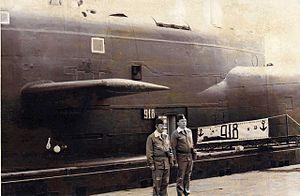
Le K-223 puis K-223 Podolsk est un sous-marin nucléaire lanceur d'engins du projet 667BDR « Kalmar » en service dans la Marine soviétique puis dans la Marine russe. Il est actuellement affecté à la 25ᵉ division de sous-marins de la Flotte du Pacifique.